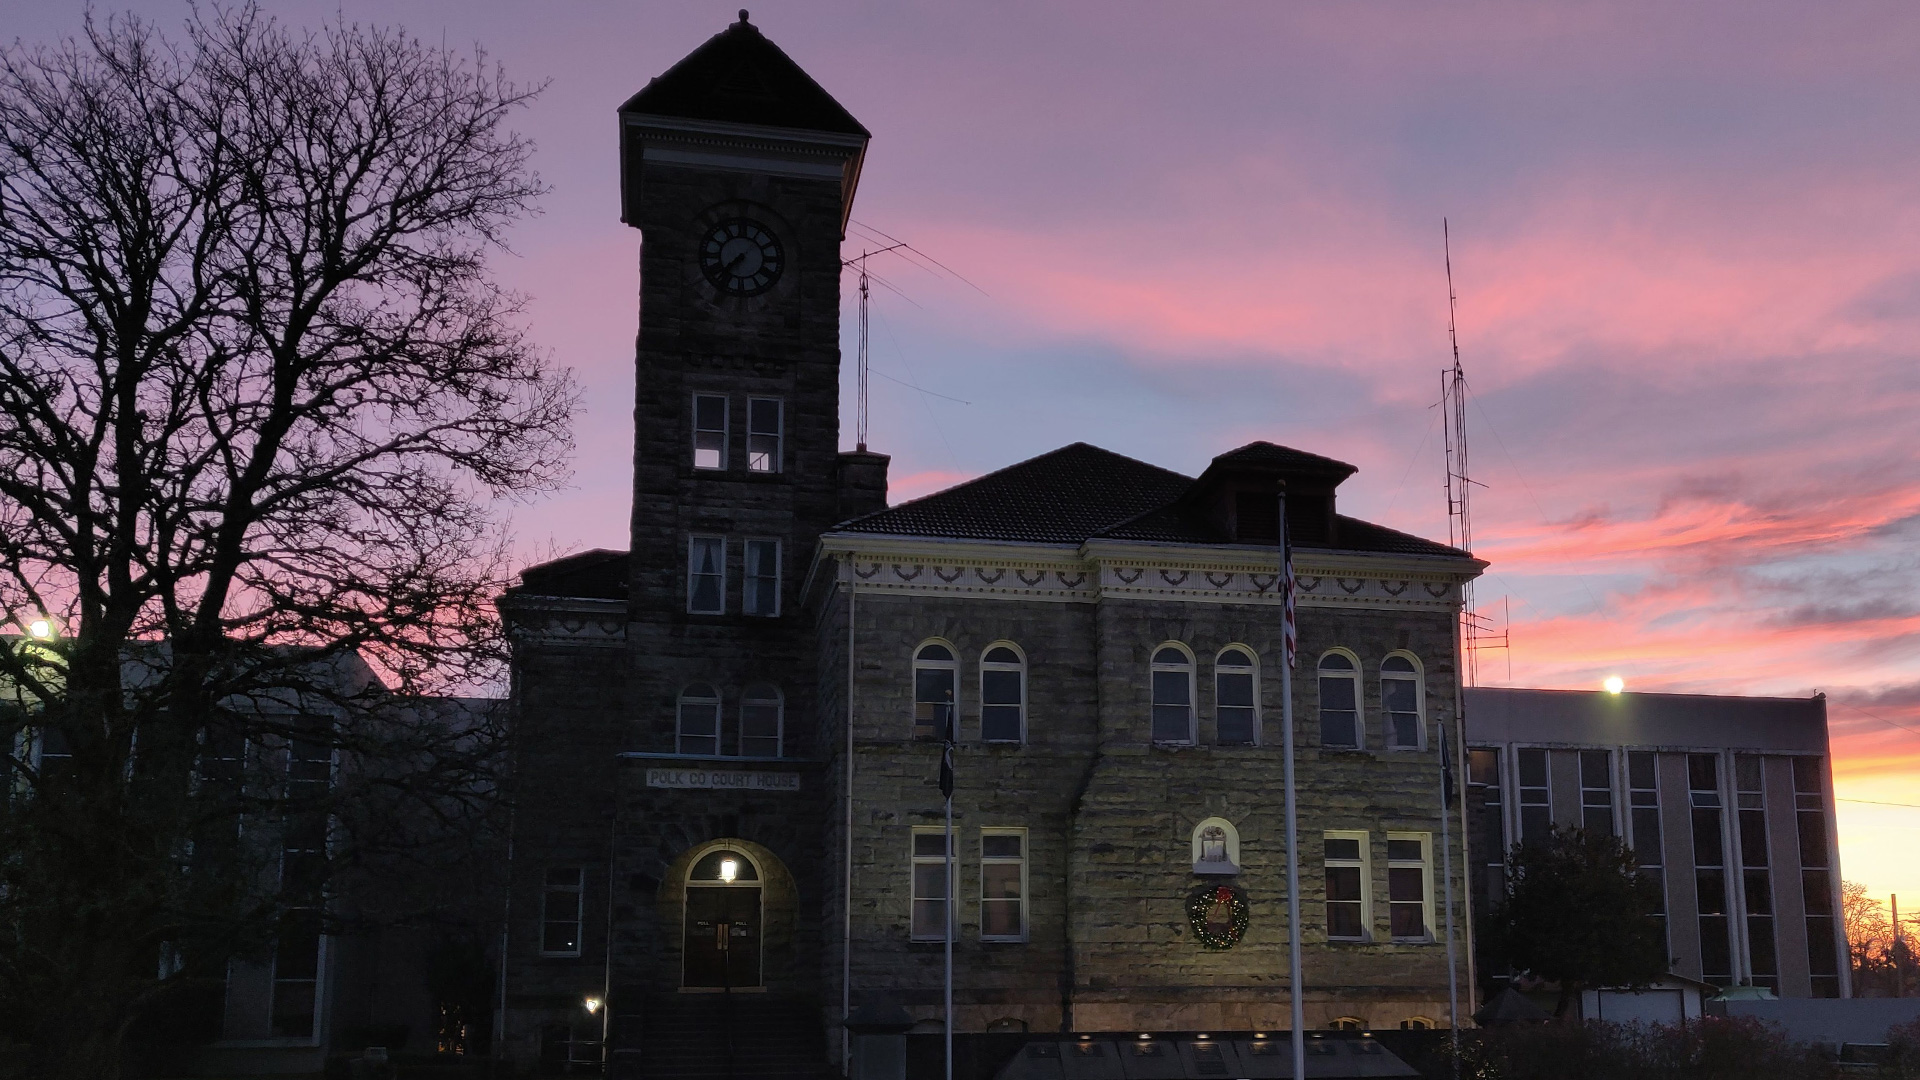
natural, sky, building, landmark, architecture, clock tower, dusk, evening, courthouse, tower, church, facade, city, house, steeple